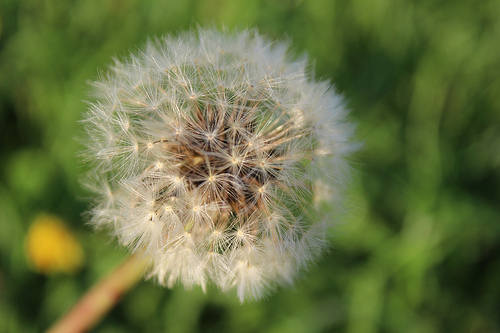
Flower: dandelion